Jamestown, New York

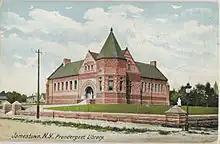
Prendergast Library, postcard c. 1901–1907

In 1892, Chautauqua Worsted mills was founded. In 1893, Jamestown Veneer Works was started by Nathan Wilson, and Jamestown's first ice cream company started making Collins Ice Cream. In 1895, the cornerstone of City Hall was laid and the city council decided to lay no more wooden sidewalks. Eleazer Green was elected mayor the same year. In 1896, Empire Worsted Mills was formed; in 1898, Chautauqua Towel Mills was opened; and in 1899, Henry H. Cooper was elected mayor.